List of dinner theaters

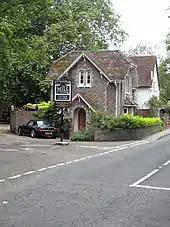
The Mill at Sonning

This is a list of dinner theaters. Dinner theater (sometimes called "dinner and a show") is a form of entertainment that combines a restaurant meal with a staged play or musical. Sometimes the play is incidental entertainment, secondary to the meal, in the style of a sophisticated night club or the play may be a major production with dinner less important and in some cases it is optional. Dinner theater requires the management of three distinct entities: a live theater, a restaurant, and usually a bar.